Aiwan-e-Sadr

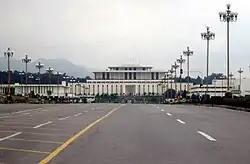
The front façade of Aiwan-e-Sadr

The Aiwan-e-Sadr, or Presidential Palace, is the official residence and workplace of the president of Pakistan. It is located in northeastern Islamabad on Constitution Avenue, between the Parliament Building and the Cabinet block of the Pakistan Secretariat. Residences for the presidential staff, known as the President's Colony, are also located behind the presidency, adjacent to 4th Avenue.